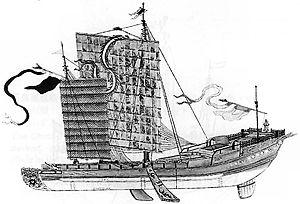
La dynastie Song de Chine est une dynastie régnante qui contrôle la Chine historique et le Sud de la Chine du milieu du Xᵉ siècle jusqu’au dernier quart du XIIIᵉ siècle. Cette dynastie marque un tournant important dans le domaine des innovations en science et technologie de la Chine ancienne, avec l'émergence de figures intellectuelles éminentes comme Shen Kuo et Su Song et l'utilisation révolutionnaire de la poudre à canon dans les armes.
L'histoire navale de la Chine remonte à des milliers d'années et des archives existent depuis la fin des Période des Printemps et Automne sur l'ancienne marine chinoise et les différents types de navires utilisés à la guerre. La Chine était la première puissance maritime dans les années 1405–1433, lorsque les constructeurs de navires chinois ont commencé à construire d'énormes navires de haute mer. De nos jours, les gouvernements chinois et taïwanais actuels continuent de maintenir des marines permanentes avec respectivement la marine populaire de libération et la marine de la république de Chine.
La dynastie Song apporte les avancées techniques les plus significatives de l'histoire de la Chine, dont la plupart émanent des talentueux fonctionnaires recrutés par les examens impériaux.
Une aile de dérive est une forme de quille pivotante disposée latéralement sur un voilier, par paire, utilisées comme dérive pour stabiliser et réduire la dérive latérale. Cette conception se rencontre sur certains bateaux fluviaux à fond plat, ou mixte fluviaux et marin leur permettant d'évoluer dans des eaux peu-profondes ainsi que dans des eaux agités ou par fort vent ou courant latéral.